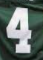
Number: 4